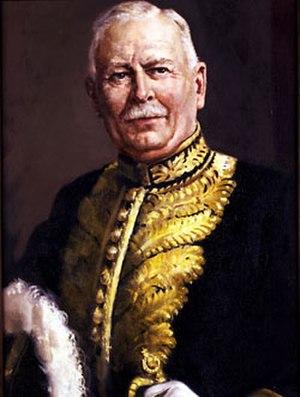
Le lieutenant-gouverneur de Colombie-Britannique est le représentant de la Monarchie canadienne dans la province de Colombie-Britannique. Depuis le 24 avril 2018, la fonction est occupée par Janet Austin.
Robert Randolph Bruce, né le 16 juillet 1861, et mort le 21 février 1942, est un ingénieur, propriétaire minier et un homme politique canadien. Il a servi comme 13ᵉ Lieutenant-gouverneur de la province de Colombie-Britannique entre 1926 et 1931.